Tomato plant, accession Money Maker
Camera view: bottom (45 deg); turntable rotation: 270 degrees
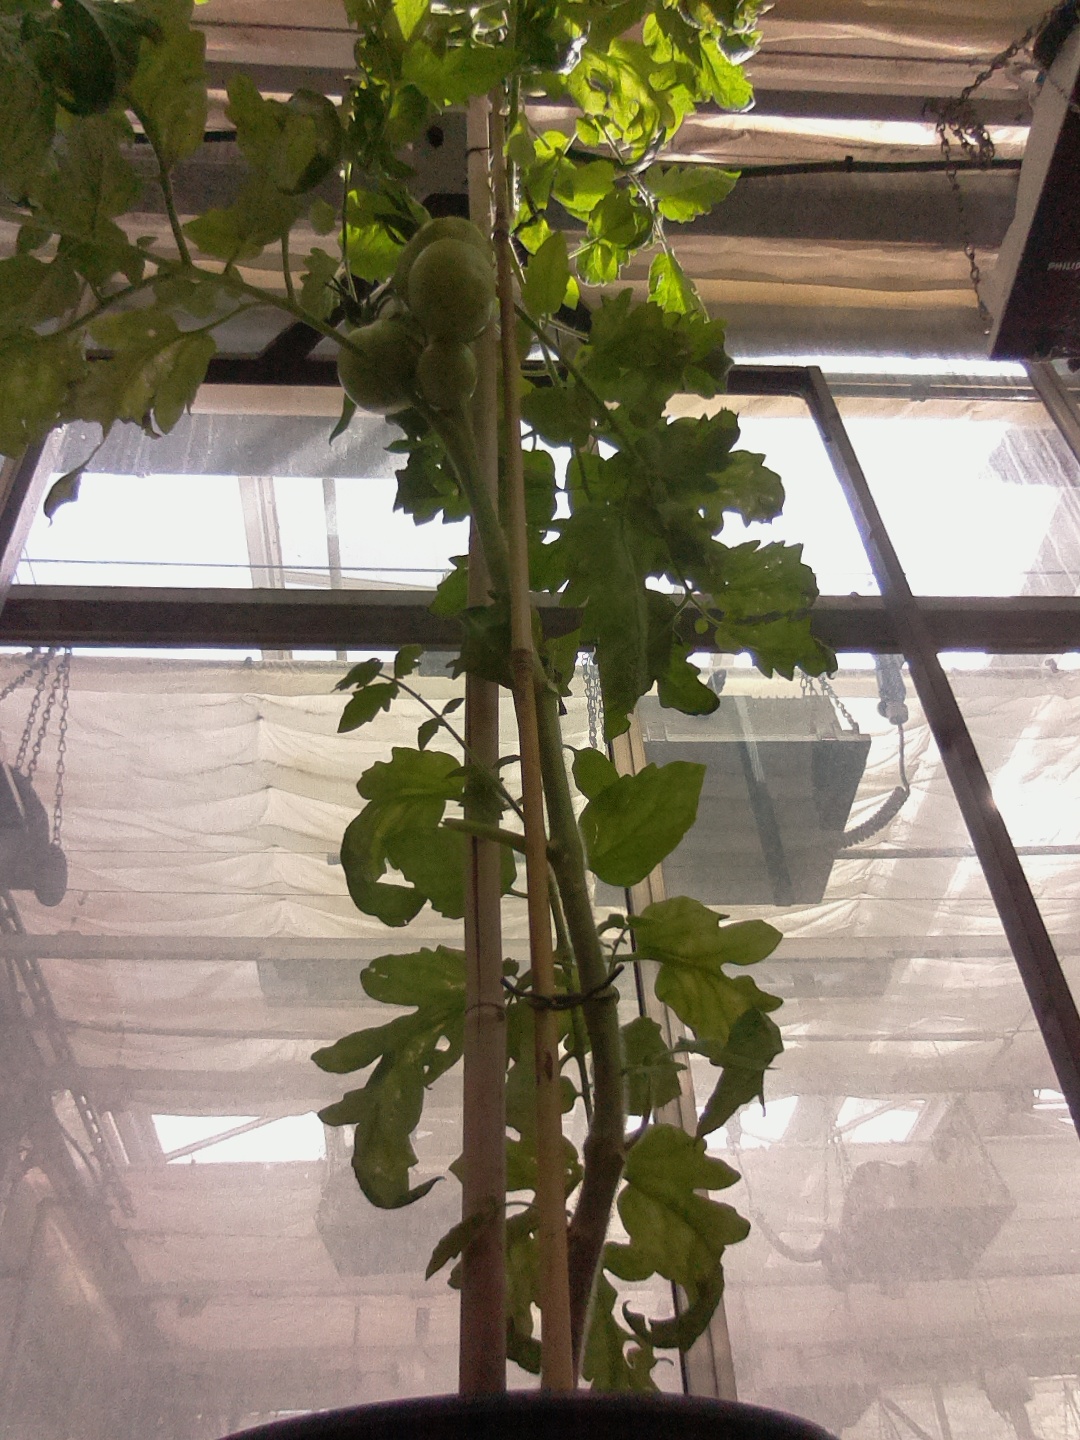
BBCH growth stage 78: 80% -90% of final fruit size